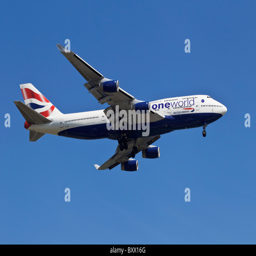
a jumbo jet on final approach